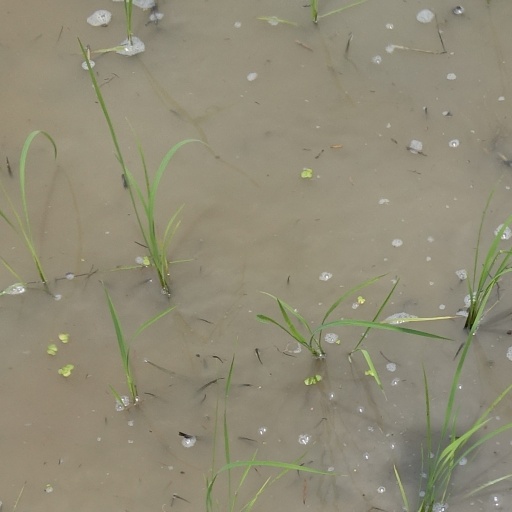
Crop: rice